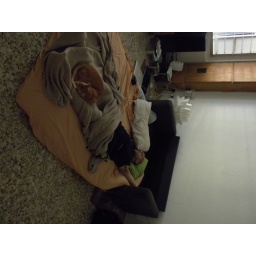
greg asleep with a neighborhood cat in johari and lizzie's house